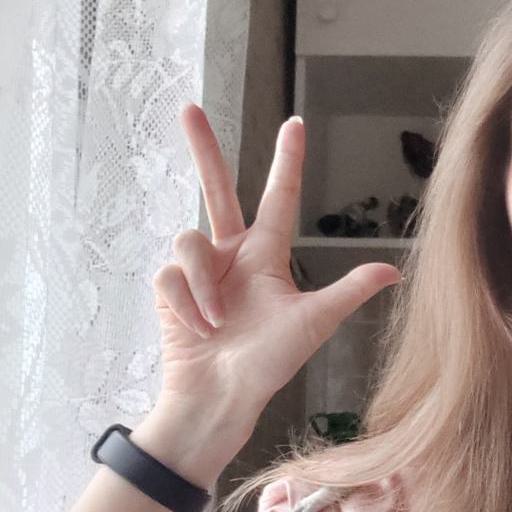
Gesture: three2